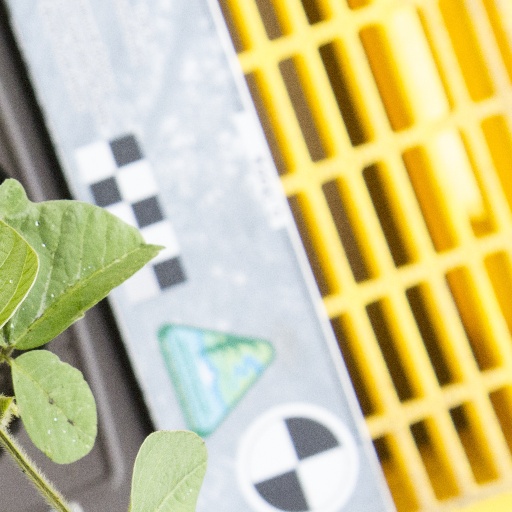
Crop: soybean